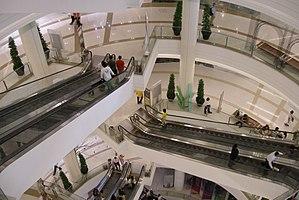
Le Siam Paragon est un grand centre commercial de Bangkok ouvert le 9 décembre 2005. Projet ambitieux de Siam Piwat Co. Ltd et Mall Group Co. Ltd., deux grands investisseurs thaïlandais associés dans la société Siam Paragon Co. Ltd., il a coûté 15 milliards de bahts et nécessité plusieurs années de construction. Sa surface est de 500 000 m².